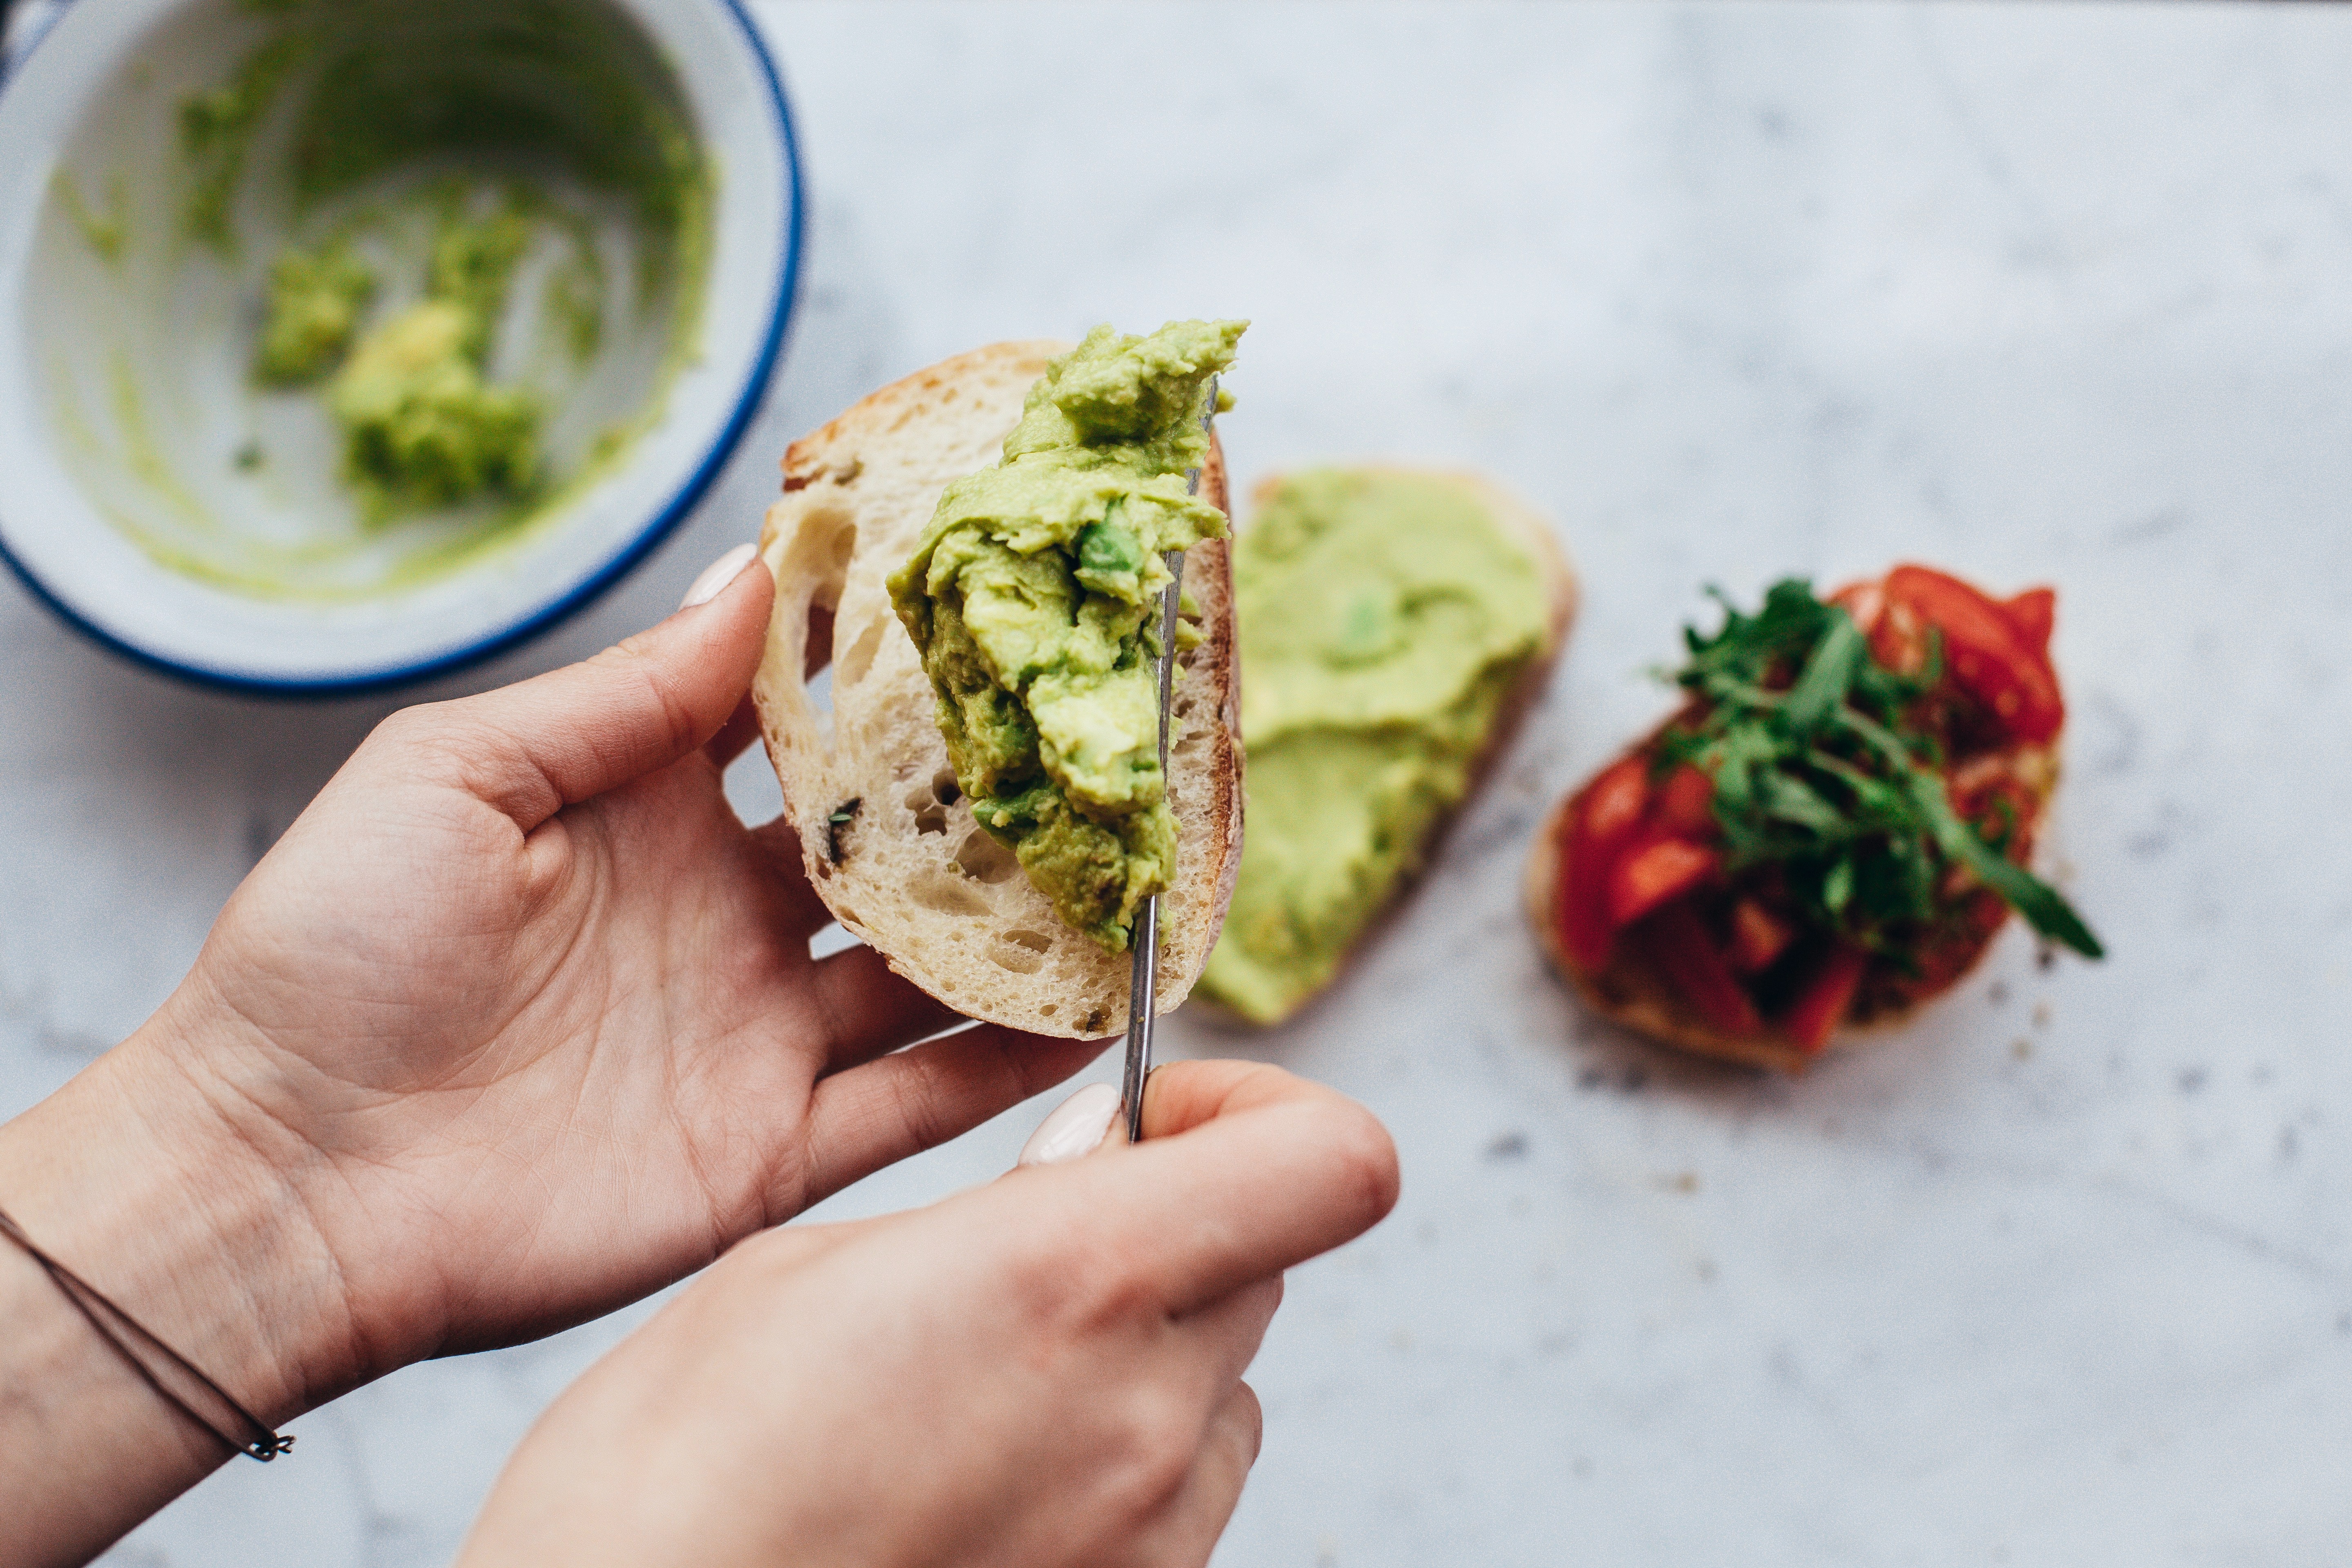
dish, food, cuisine, ingredient, guacamole, vegetarian food, produce, finger food, mexican food, dip, recipe, sandwich, mediterranean food, Latin american food, flatbread, lunch, sandwich wrap